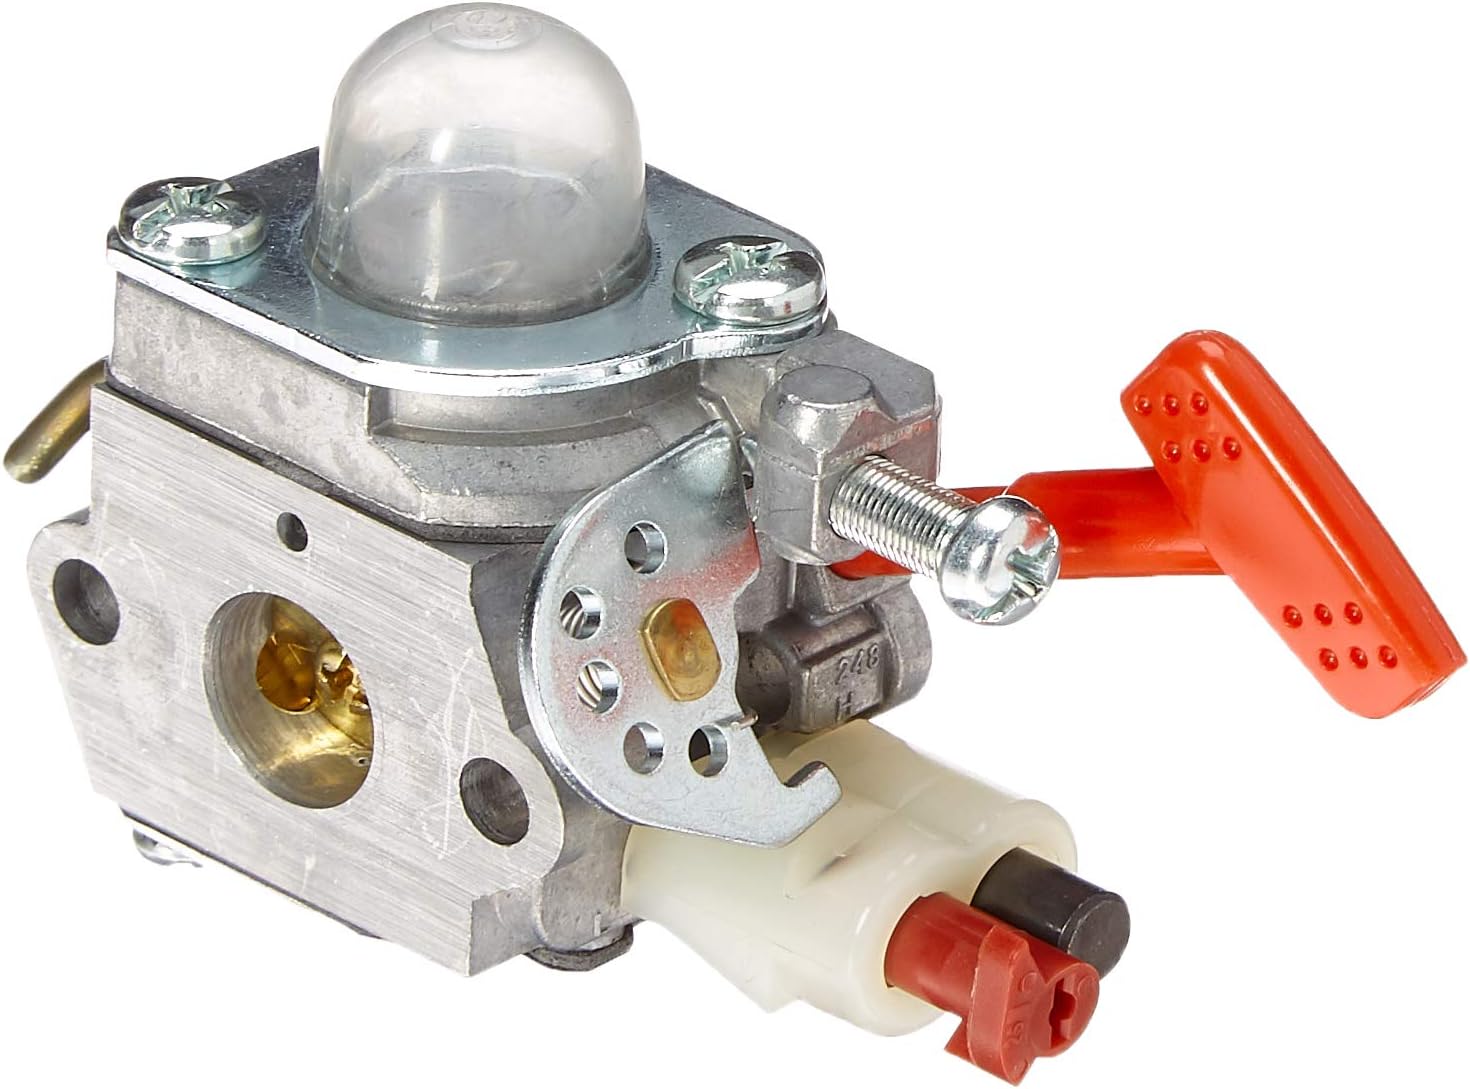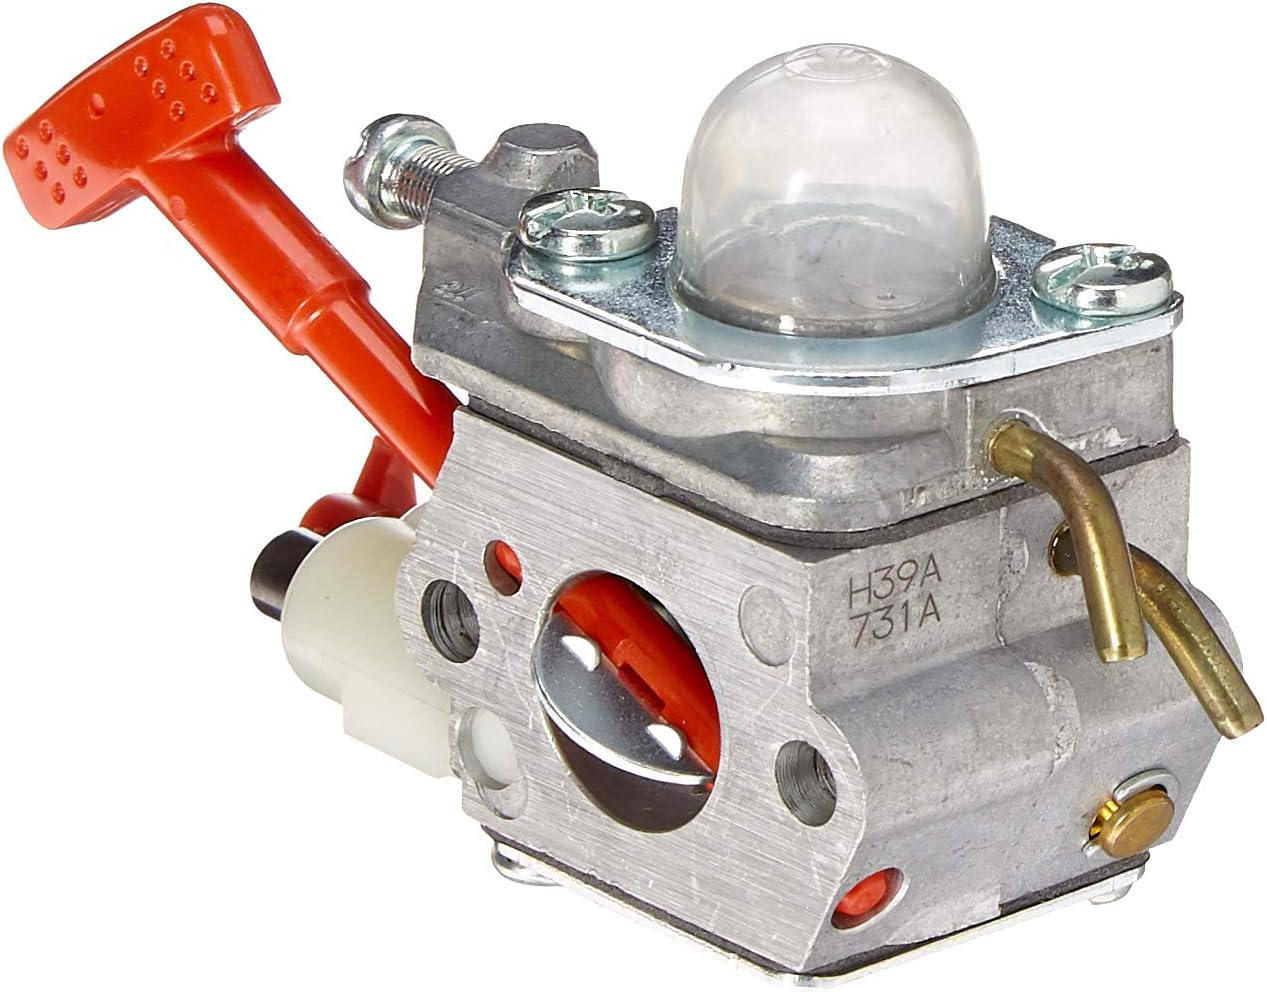
Zama C1U-H39A Carburetor
Category: Amazon Home
Zama OEM Carburetors part# C1U-H39A
Features: Brand: Zama | Country of Origin: UNITED STATES | Item Weight: 0.25 lb | Fits Homelite UP00608A UP00608 UP00021